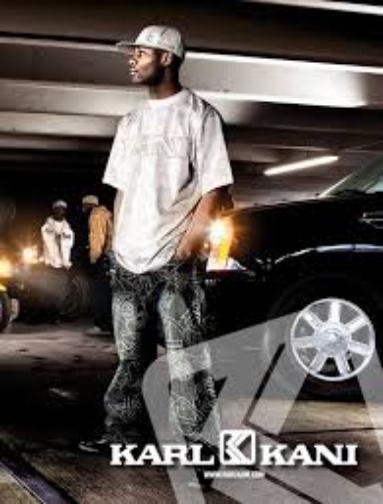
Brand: Karl Kani-2
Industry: Clothes